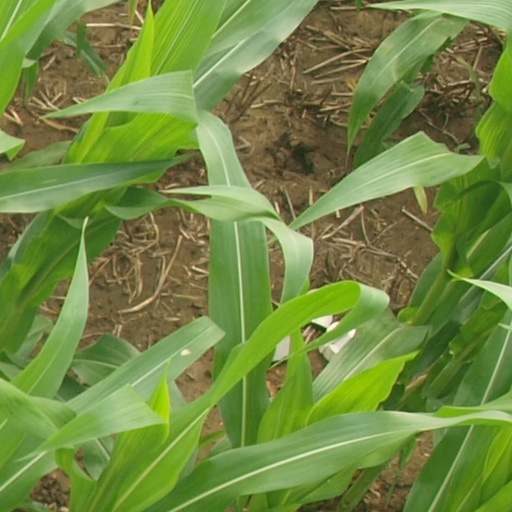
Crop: maize; corn